Ammonia fungi

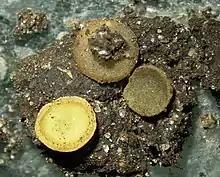
"Ascobolus denudatus, one type of Ascomycota fungi"

Ammonia fungi are characterized by the rapid development and high germination rates of fruiting bodies in the presence of ammonia or other nitrogen-containing materials with alkaline soil conditions. These fungi naturally occur after decomposition events like animal excretion or death. Reproduction can be classified into two categories including early and late phase ammonia fungi. The addition of high amounts of ammonia, urea, or other nitrogen-containing materials can cause ideal soil conditions that the ammonia fungi thrive in and then revert to pre-application conditions. Ammonia fungi that develop sporophores after applications of nitrogen-containing materials are currently being studied in the field and laboratory for their mechanisms of colonization, establishment, and occurrence of fruiting bodies.